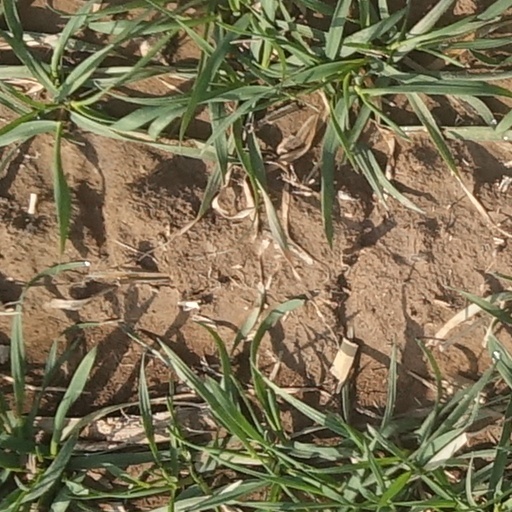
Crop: wheat